Oussama El Azzouzi

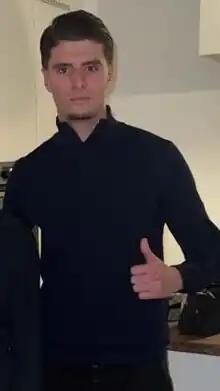
El Azzouzi in 2023

Oussama El Azzouzi (born 29 May 2001) is a professional footballer who plays as a defensive midfielder for French club Auxerre on loan from Italian club Bologna. Born in the Netherlands, he plays for the Morocco national team.